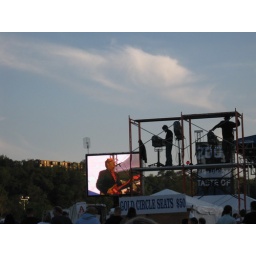
i thought the pic of the concert on the screen with the neat cloud formation right above was cool.